Feteiras

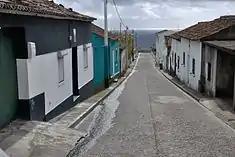
Some of the older homes along the southern tract of the village of Feteiras

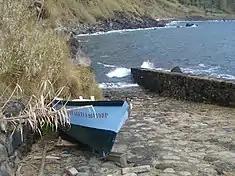
A view of the old artesnal fishing port of Feteiras

The majority of its residents are dedicated to agricultural activities and animal husbandry, including a factory that is linked to meat processing services (Salsiçor).